Parachuting

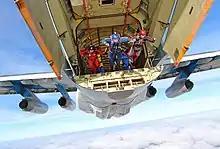
Parachutists jumping from an Ilyushin Il-76 of the Ukraine Air Force (2014)

Changing wind conditions are another risk factor. In conditions of strong winds and turbulence during hot days, the parachutist can be caught in downdrafts close to the ground. Shifting winds can cause a crosswind or downwind landing which have a higher potential for injury due to the wind speed adding to the landing speed.